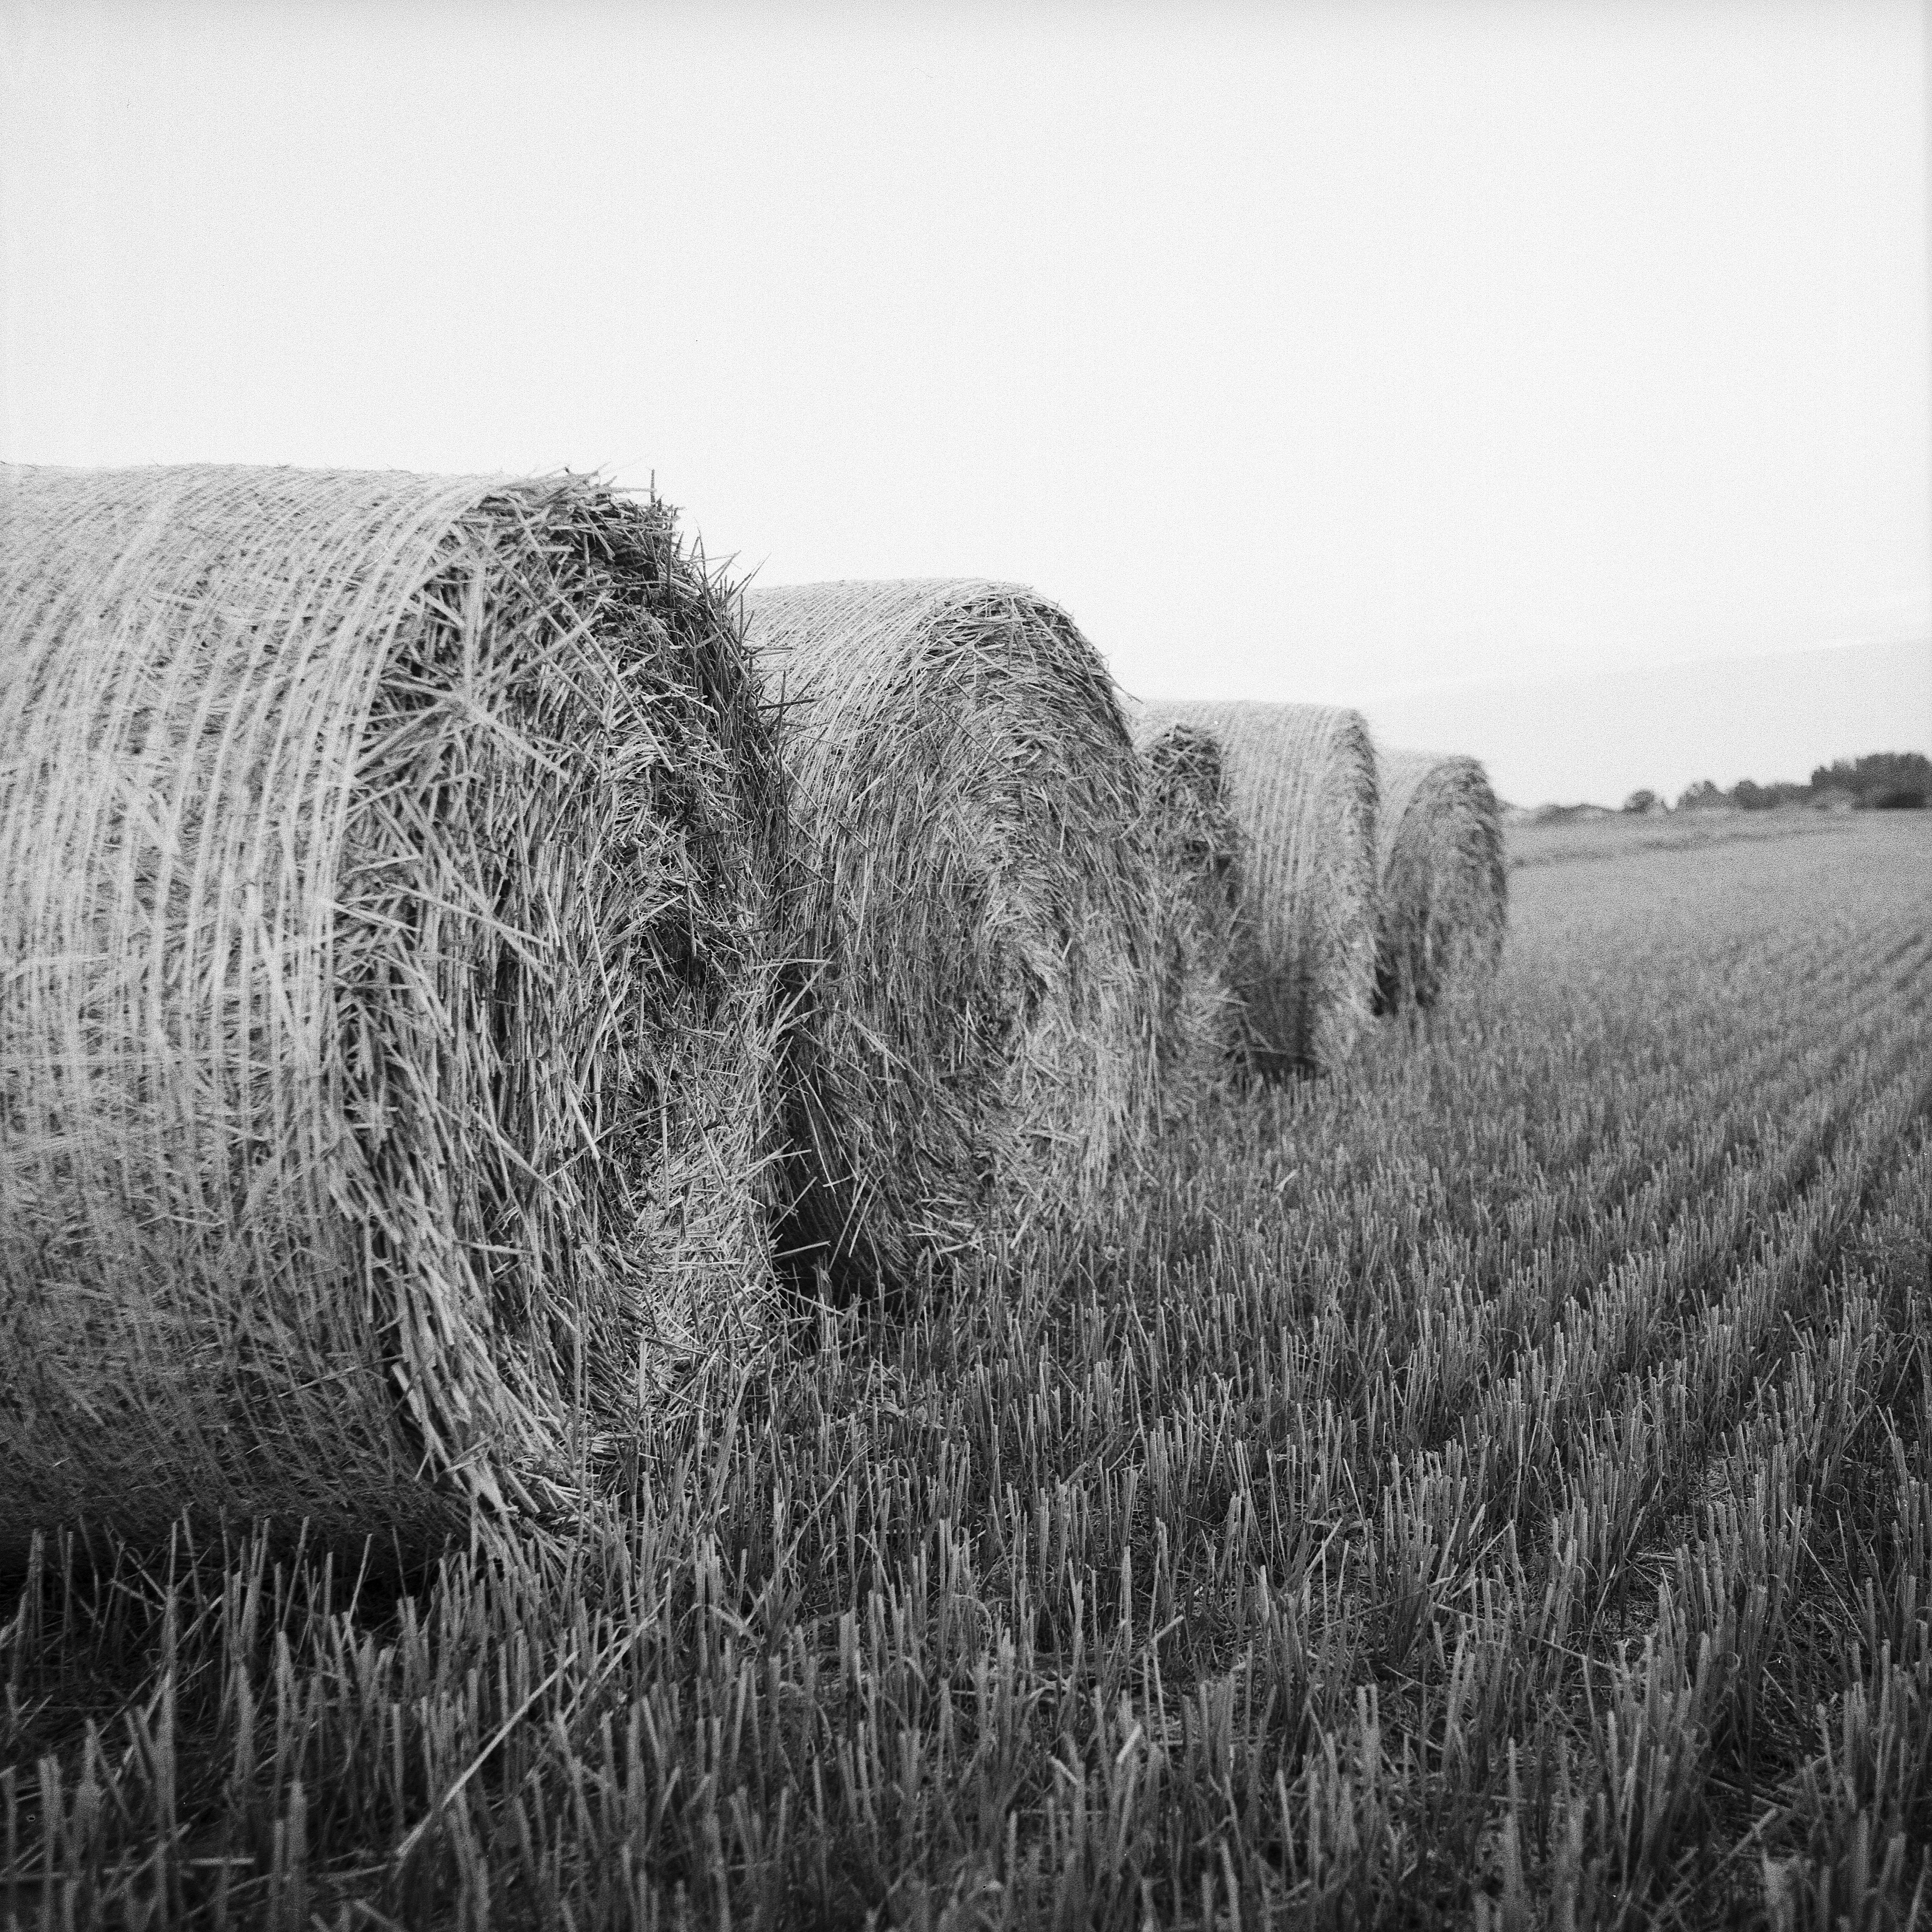
landscape, tree, nature, grass, outdoor, black and white, plant, wood, hay, bale, field, farm, photography, meadow, wheat, grain, countryside, round, land, summer, rural, food, golden, harvest, crop, scenic, grow, natural, scenery, agriculture, monochrome, season, farmland, agricultural, straw, rolls, harvesting, nobody, rural area, monochrome photography, grass family, woody plant